Giancarlo De Sisti

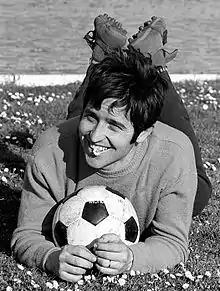
De Sisti in 1969

Giancarlo De Sisti (born 13 March 1943) is a retired Italian footballer and football manager and midfielder player.